Hisn Maslama

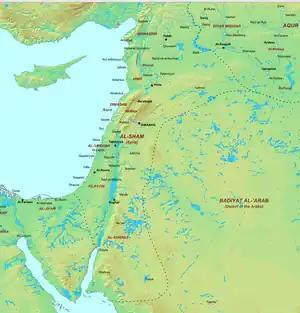
Location map Hisn Maslama is located in Diyar Mudar

No coins from Maslama's lifetime have been found at Hisn Maslama – he died in 738, and the earliest coin finds are from the 740s. This is probably because Hisn Maslama was then a self-sufficient rural estate that had no need for local markets and therefore coins. Hisn Maslama itself was probably the administrative center of Maslama's rural estates in the region, and when he retired from military service in 732 he probably came here. The nearby small town of Bajadda to the south was granted by Maslama to one of his retainers around this time. Architectural remains from the Umayyad period at Hisn Maslama are limited, consisting only of some construction beneath the central building in the site's northern enclosure.